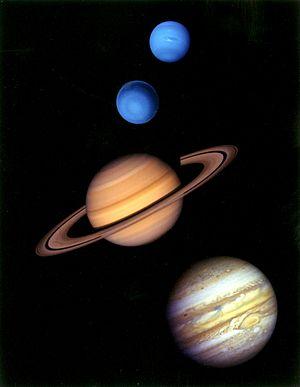
Le grand bombardement tardif est une période théorique de l'histoire du Système solaire s'étendant approximativement de 4,1 à 3,9 milliards d'années avant aujourd'hui, durant laquelle se serait produite une notable augmentation des impacts météoriques ou cométaires sur les planètes telluriques.
Le Système solaire, ou système solaire, est le système planétaire auquel appartient la Terre. Il est composé d'une étoile, le Soleil, et des objets célestes gravitant autour de lui : les huit planètes confirmées et leurs 185 satellites naturels connus, les cinq planètes naines et leurs neuf satellites naturels connus et les milliards de petits corps. Le système solaire fait partie de la galaxie appelée Voie lactée. Il est situé à environ 8 kpc du centre galactique et effectue une révolution en 225 à 250 millions d'années.